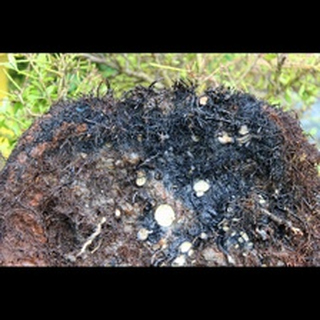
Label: wheat_common_root_rot